St. Patrick's Roman Catholic Church (Lagro, Indiana)

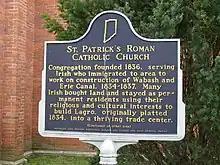
St Patrick, (Lagro)

Rev. John Grogan, pastor from 1873 until 1882, placed oak pews in the church, a communion railing of black walnut, a handsome pulpit, and a walnut stairway to the gallery, carved by the parishioners. Grogan also had the church frescoed.